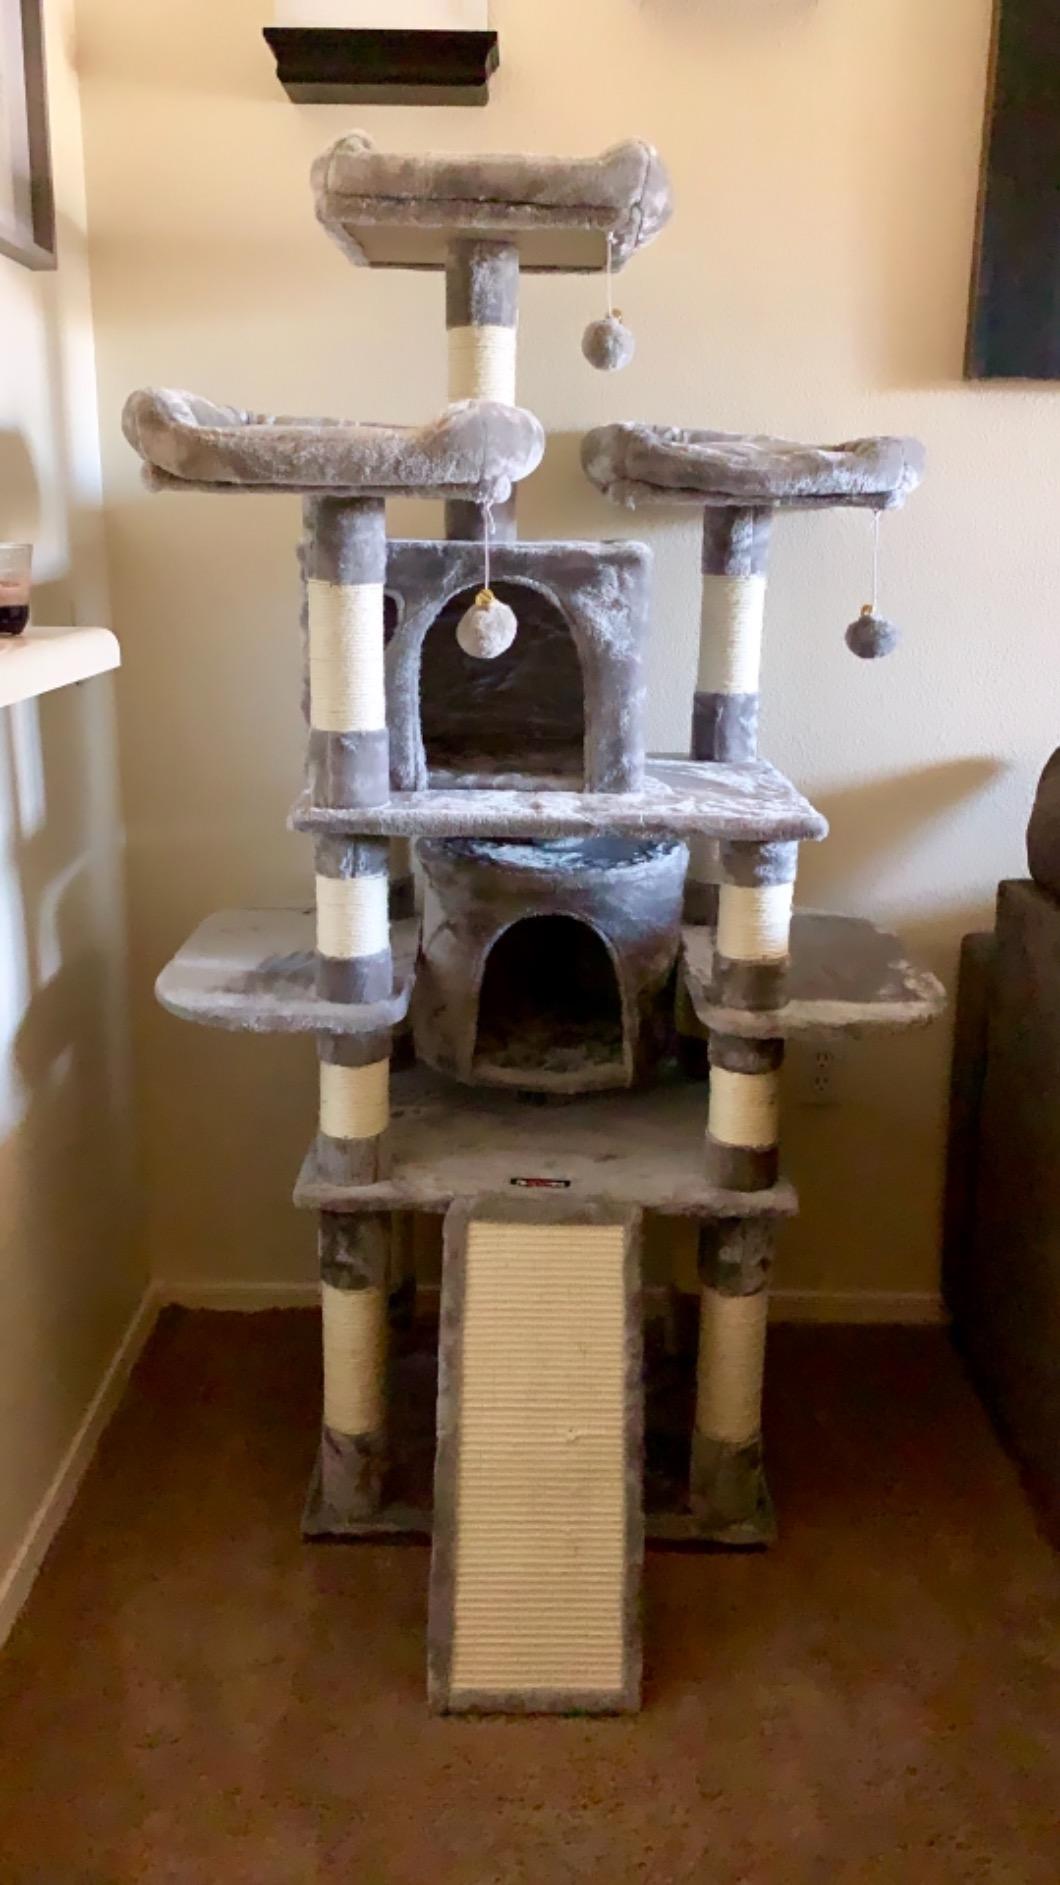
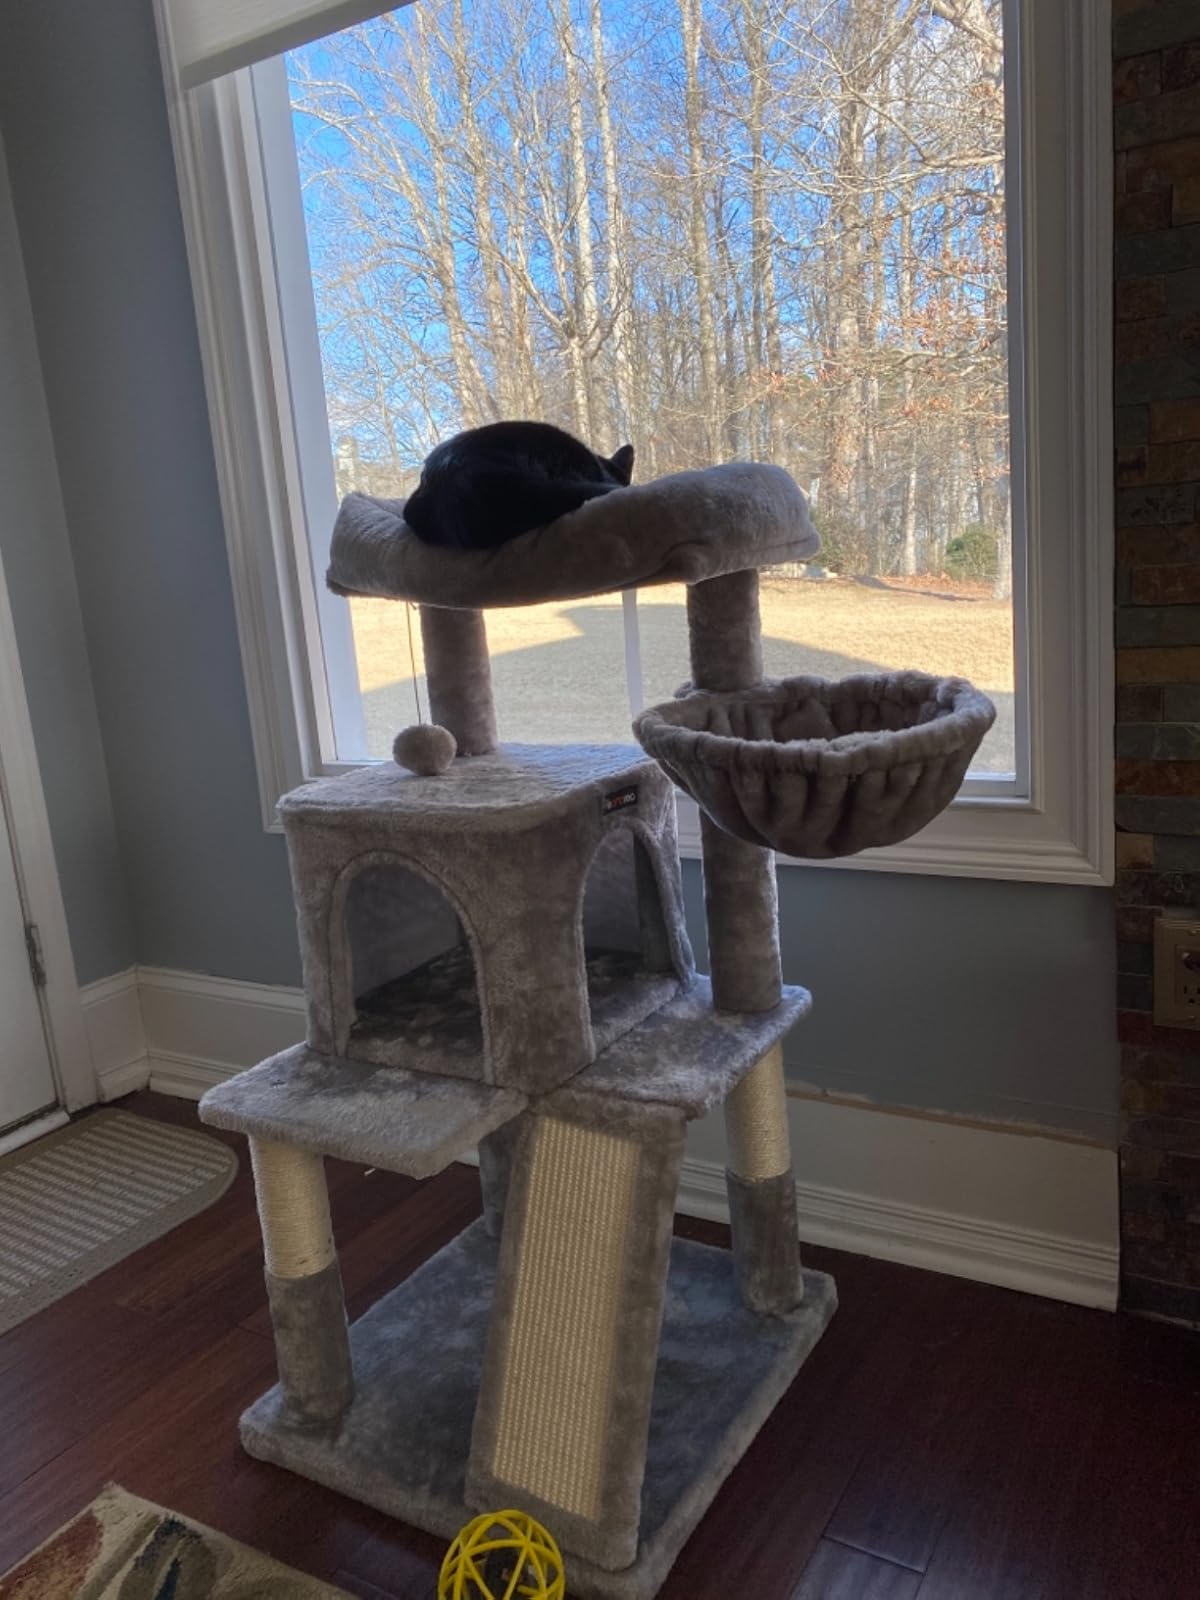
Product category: items_cat tree
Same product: no